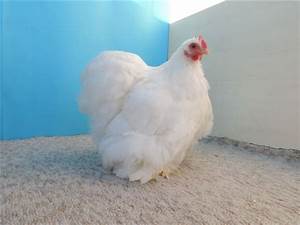
Label: gallina